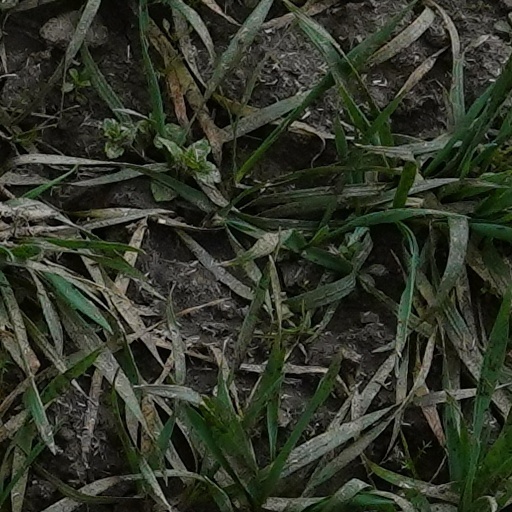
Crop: wheat